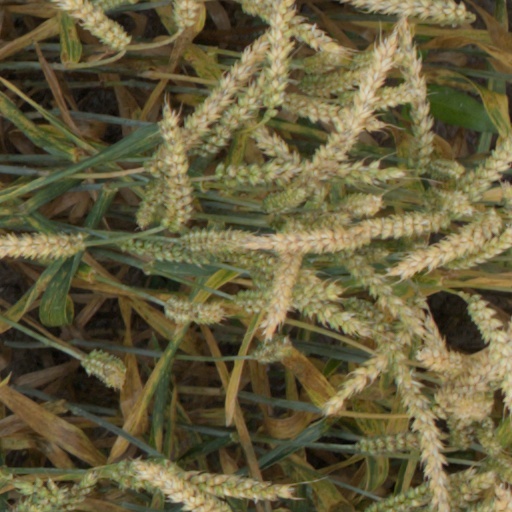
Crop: wheat